Jeremiah Gridley

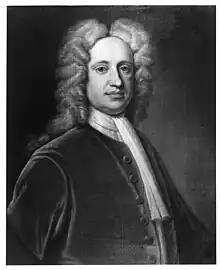
Portrait of Jeremiah Gridley by John Smibert, 1731 (Harvard University)

Jeremiah Gridley (or Jeremy Gridley; 1702–1767) was a lawyer, editor, colonial legislator, and attorney general in Boston, Province of Massachusetts Bay, in the 18th century. He served as "Grand Master of the Masons in North America" around the 1760s, and was associated with the founding of the Boston Bar Association.